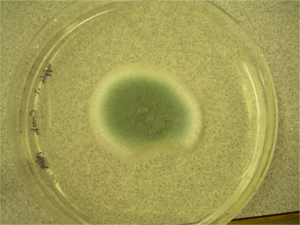
Cette page recense les espèces du genre Penicillium qui en compte plus de 300.
Penicillium digitatum est une espèce de champignons microscopiques du genre Penicillium.